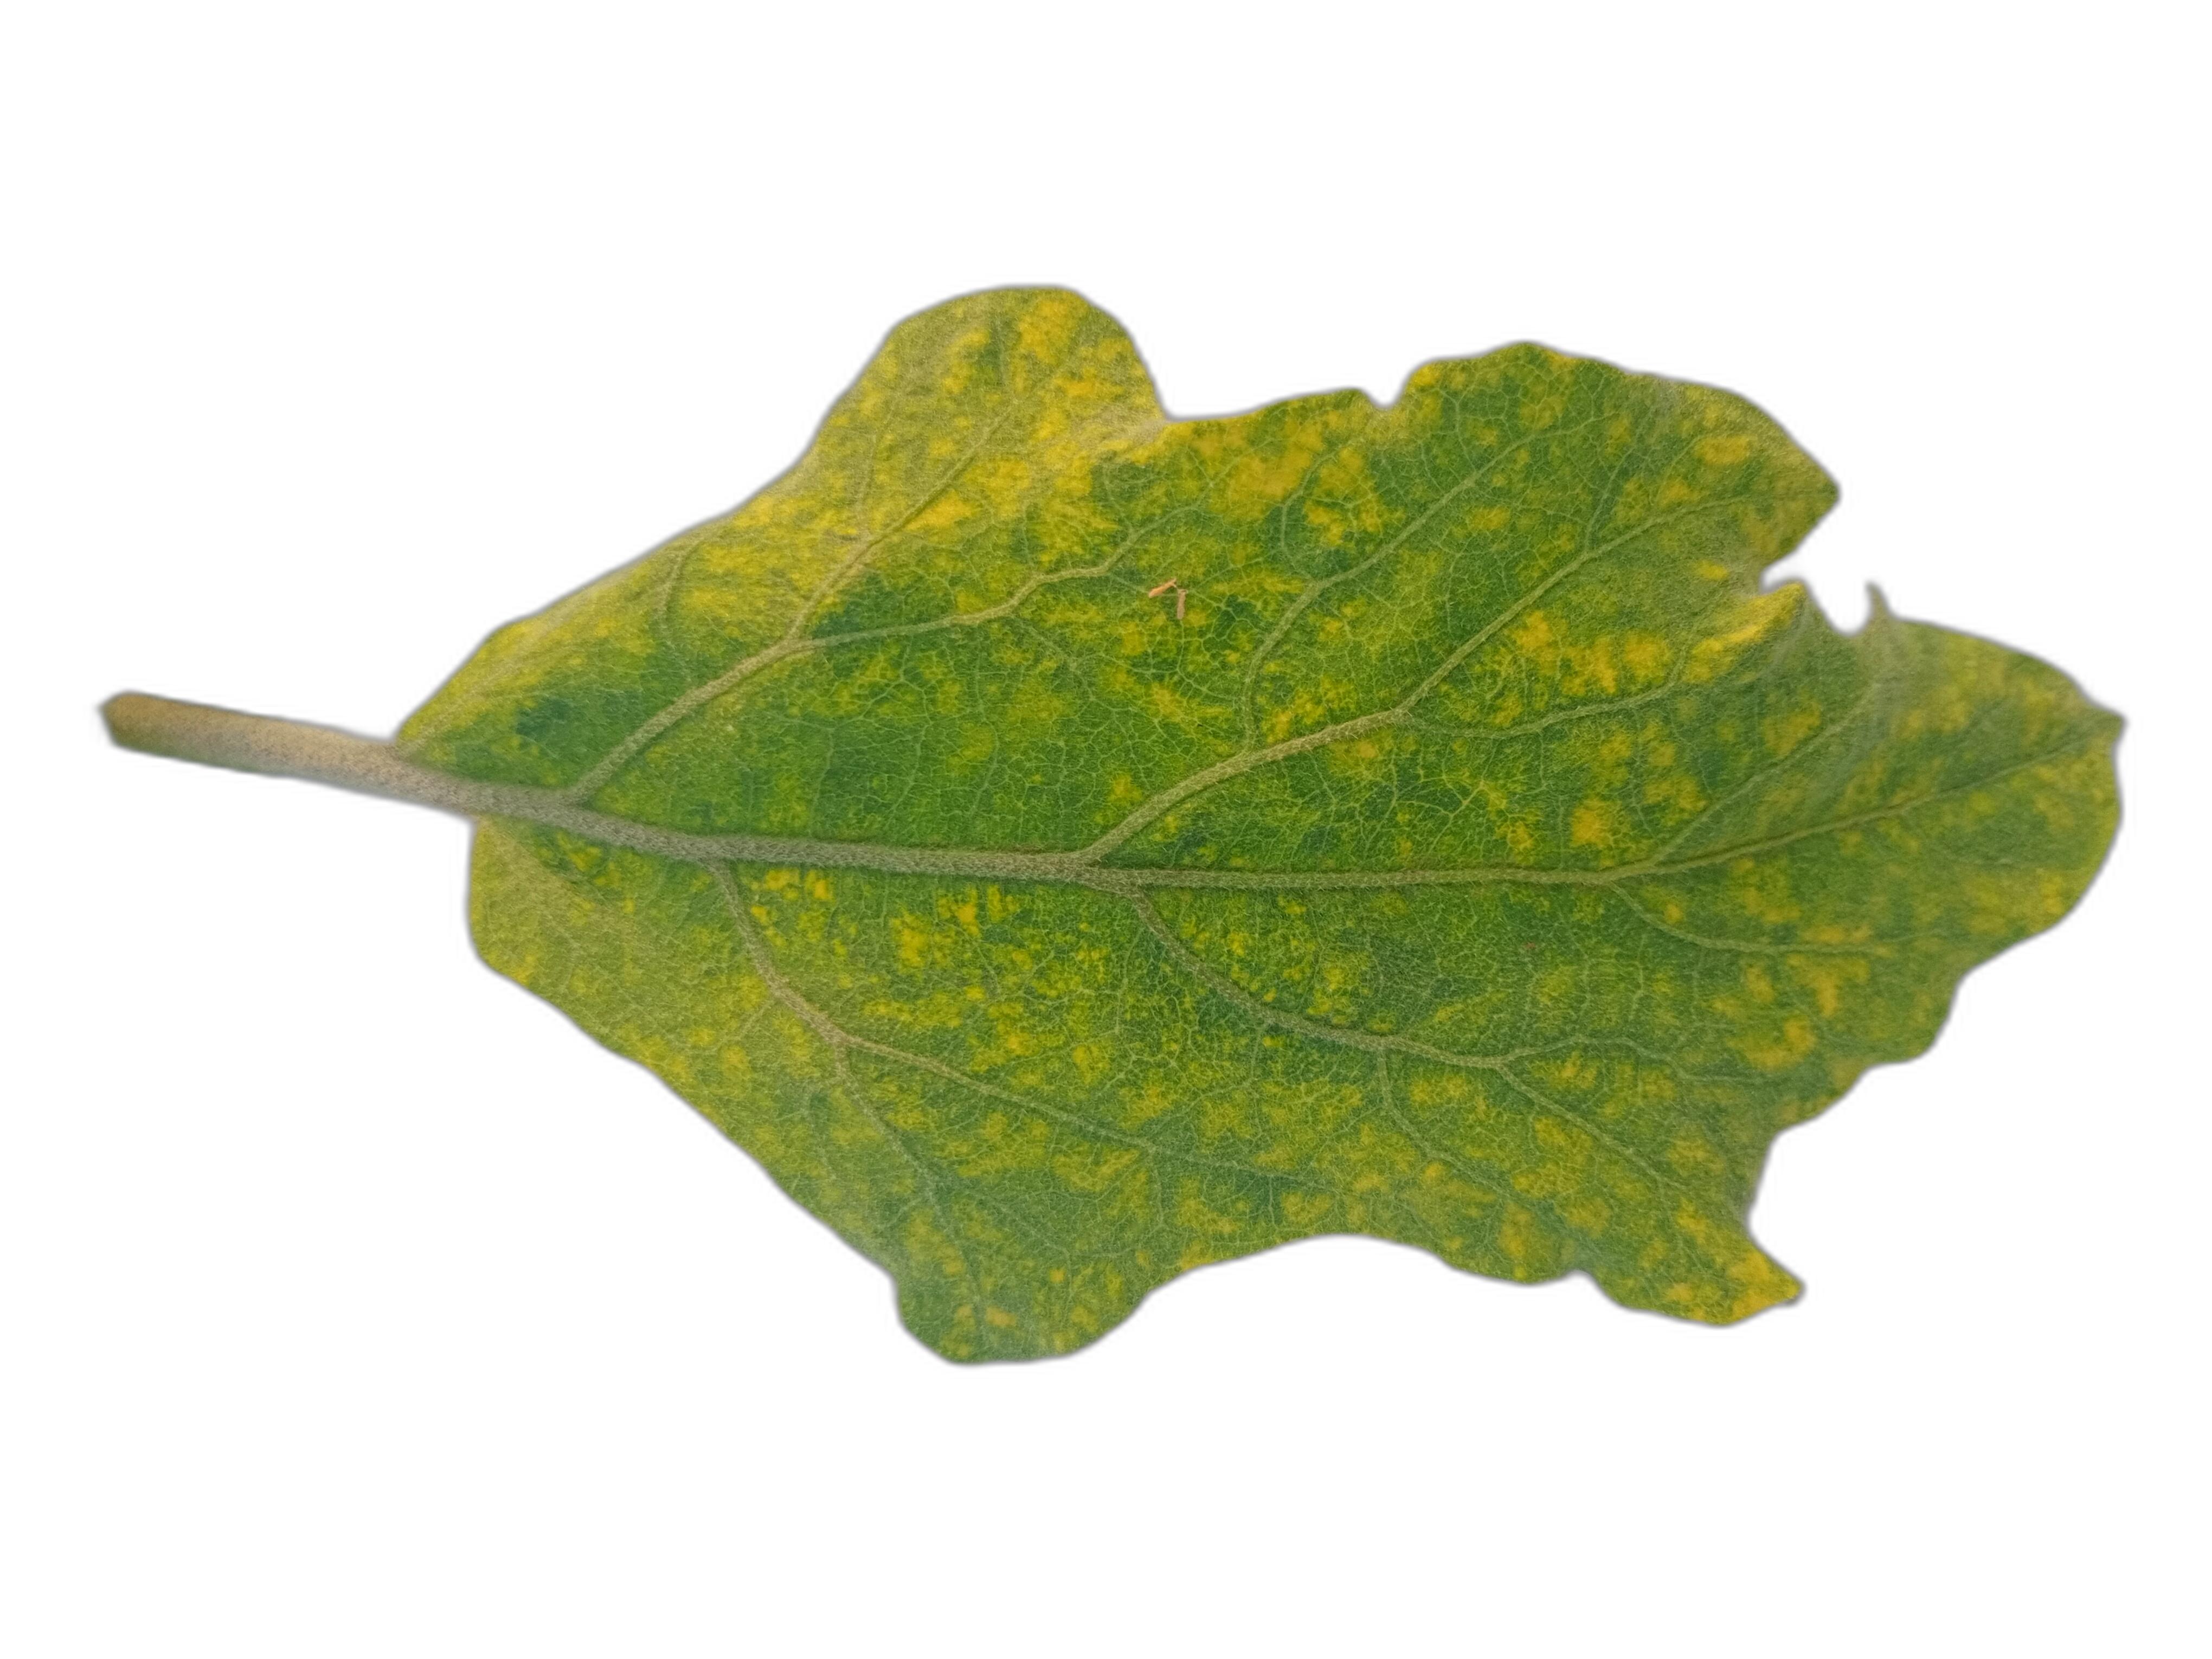
Label: Mosaic Virus Disease